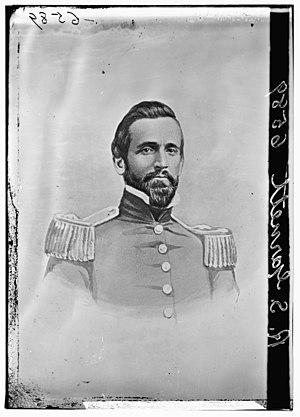
La première bataille de Kernstown est une bataille de la guerre de Sécession du début de 1862. Elle s'est déroulée dans la vallée de Shenandoah, dans l'ouest de la Virginie, et a été menée par les troupes confédérées du général Thomas Jonathan Jackson pour faire hésiter Mc Clellan.
Richard Brooke Garnett est un officier de carrière de l'armée des États-Unis et un général confédéré de la guerre de Sécession. Il est traduit en cour martiale par Stonewall Jackson pour ses actions pour son commandement de la Stonewall Brigade lors de la première bataille de Kernstown, et est tué au cours de la charge de Pickett lors de la bataille de Gettysburg.